Goerz Minicord

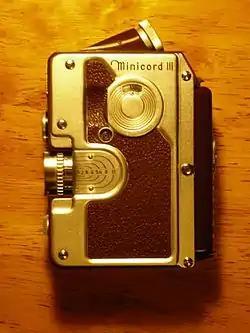
Goerz Minicord III

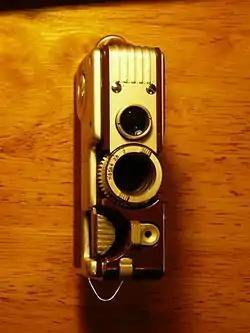
Minicord front view

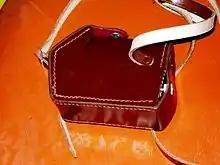
Goerz minicordn deluxe leather case

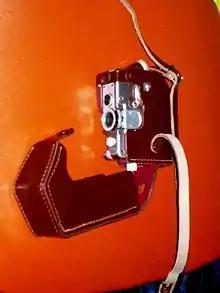
Goerz minicord with deluxe leather case

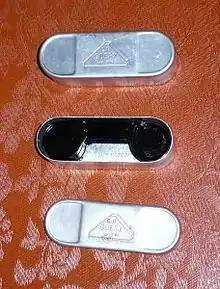
Goerz Minicord cassettes

Goerz Minicord is a 16 mm twin lens reflex 16 mm subminiature camera made by C.P.Goerz of Austria in 1951. It is one of the three top-quality subminiature cameras (the others are Minox and made in Italy Gami 16).